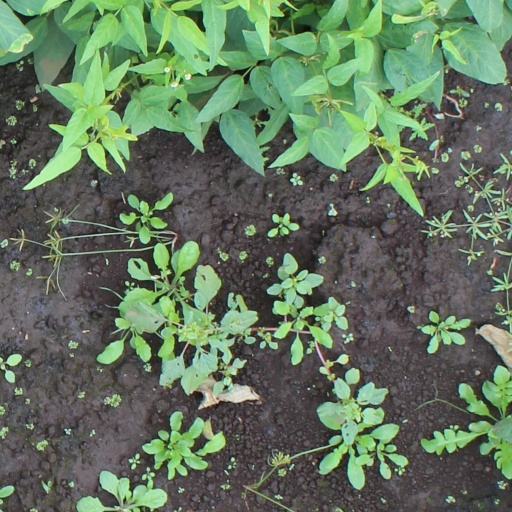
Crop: soybean